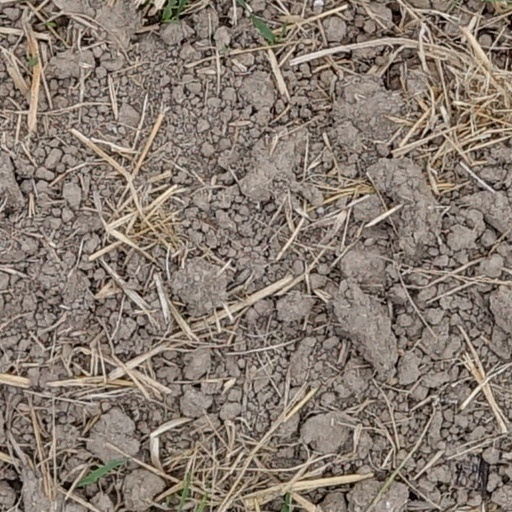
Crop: wheat